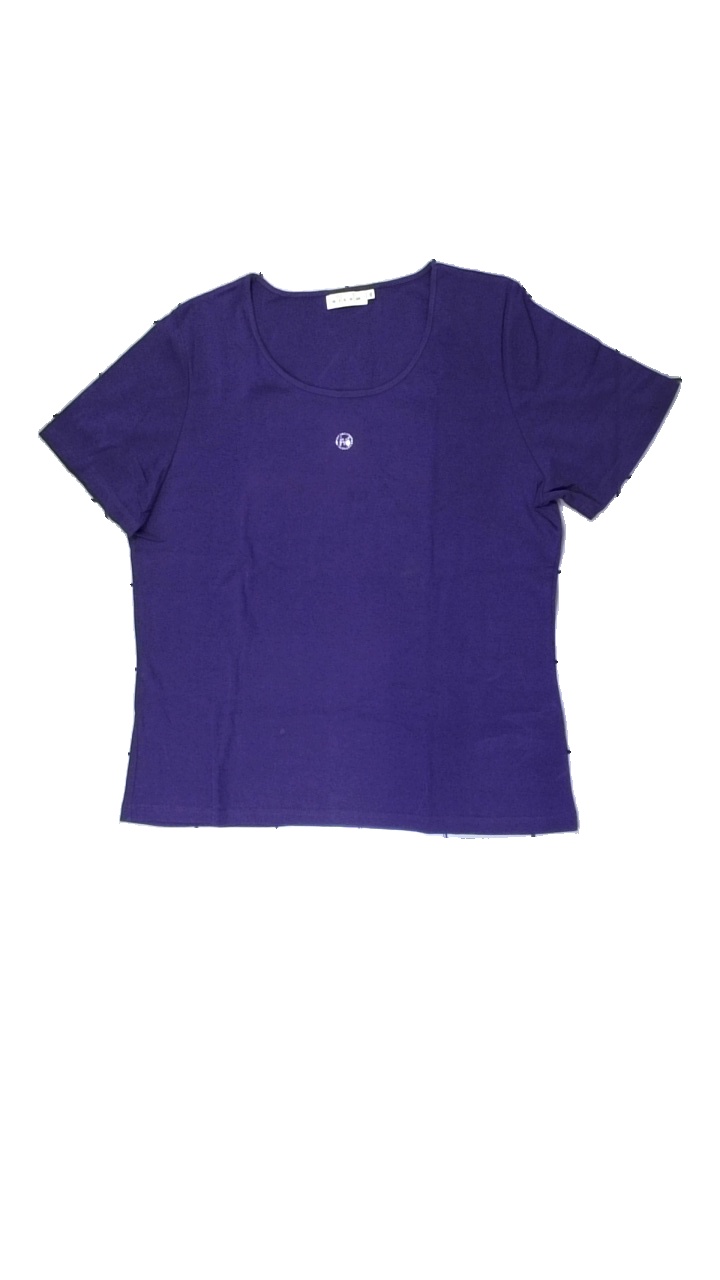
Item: T-shirt (Ladies)
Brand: Micha
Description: lila t-shirt med glitter logga fram. några små fläckar.
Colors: Purple
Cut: Regular
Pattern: Glitter
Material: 100% cotton
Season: All
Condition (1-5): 3
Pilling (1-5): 5
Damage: fläckar
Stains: Minor
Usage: Reuse
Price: <50